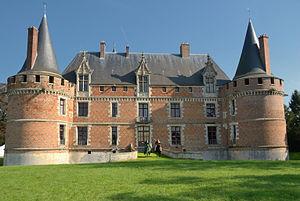
Château du Plessis Brion
Cet article recense de manière non exhaustive les châteaux, maisons fortes, mottes castrales, situés dans le département français de l'Oise. Il est fait état des inscriptions et classements au titre des monuments historiques, ainsi que de l'inscription au pré-inventaire des jardins remarquables.
Le Plessis-Brion est une commune française située dans le département de l'Oise, en région Hauts-de-France.
Le Soissonnais ou Soissonnois, est une région naturelle de France, située au cœur du Bassin Parisien, à quatre-vingts kilomètres au nord de Paris, sur les départements de l'Aisne et de l'Oise. La région tire son nom du peuple gaulois des Suessiones ou suessions qui était présent dans la région dans l'antiquité gauloise.